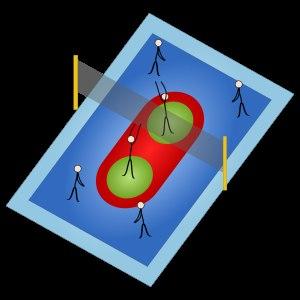
Le bossaball est un sport d'équipe né en Belgique. Il ressemble au volley-ball, mais par certains côtés allie aussi des éléments propres au football, à la gymnastique, à la capoeira et au trampoline. Le terrain est séparé par un filet et chaque côté a un trampoline intégré sur le centre d'une surface gonflable, entouré d'un bossawall.